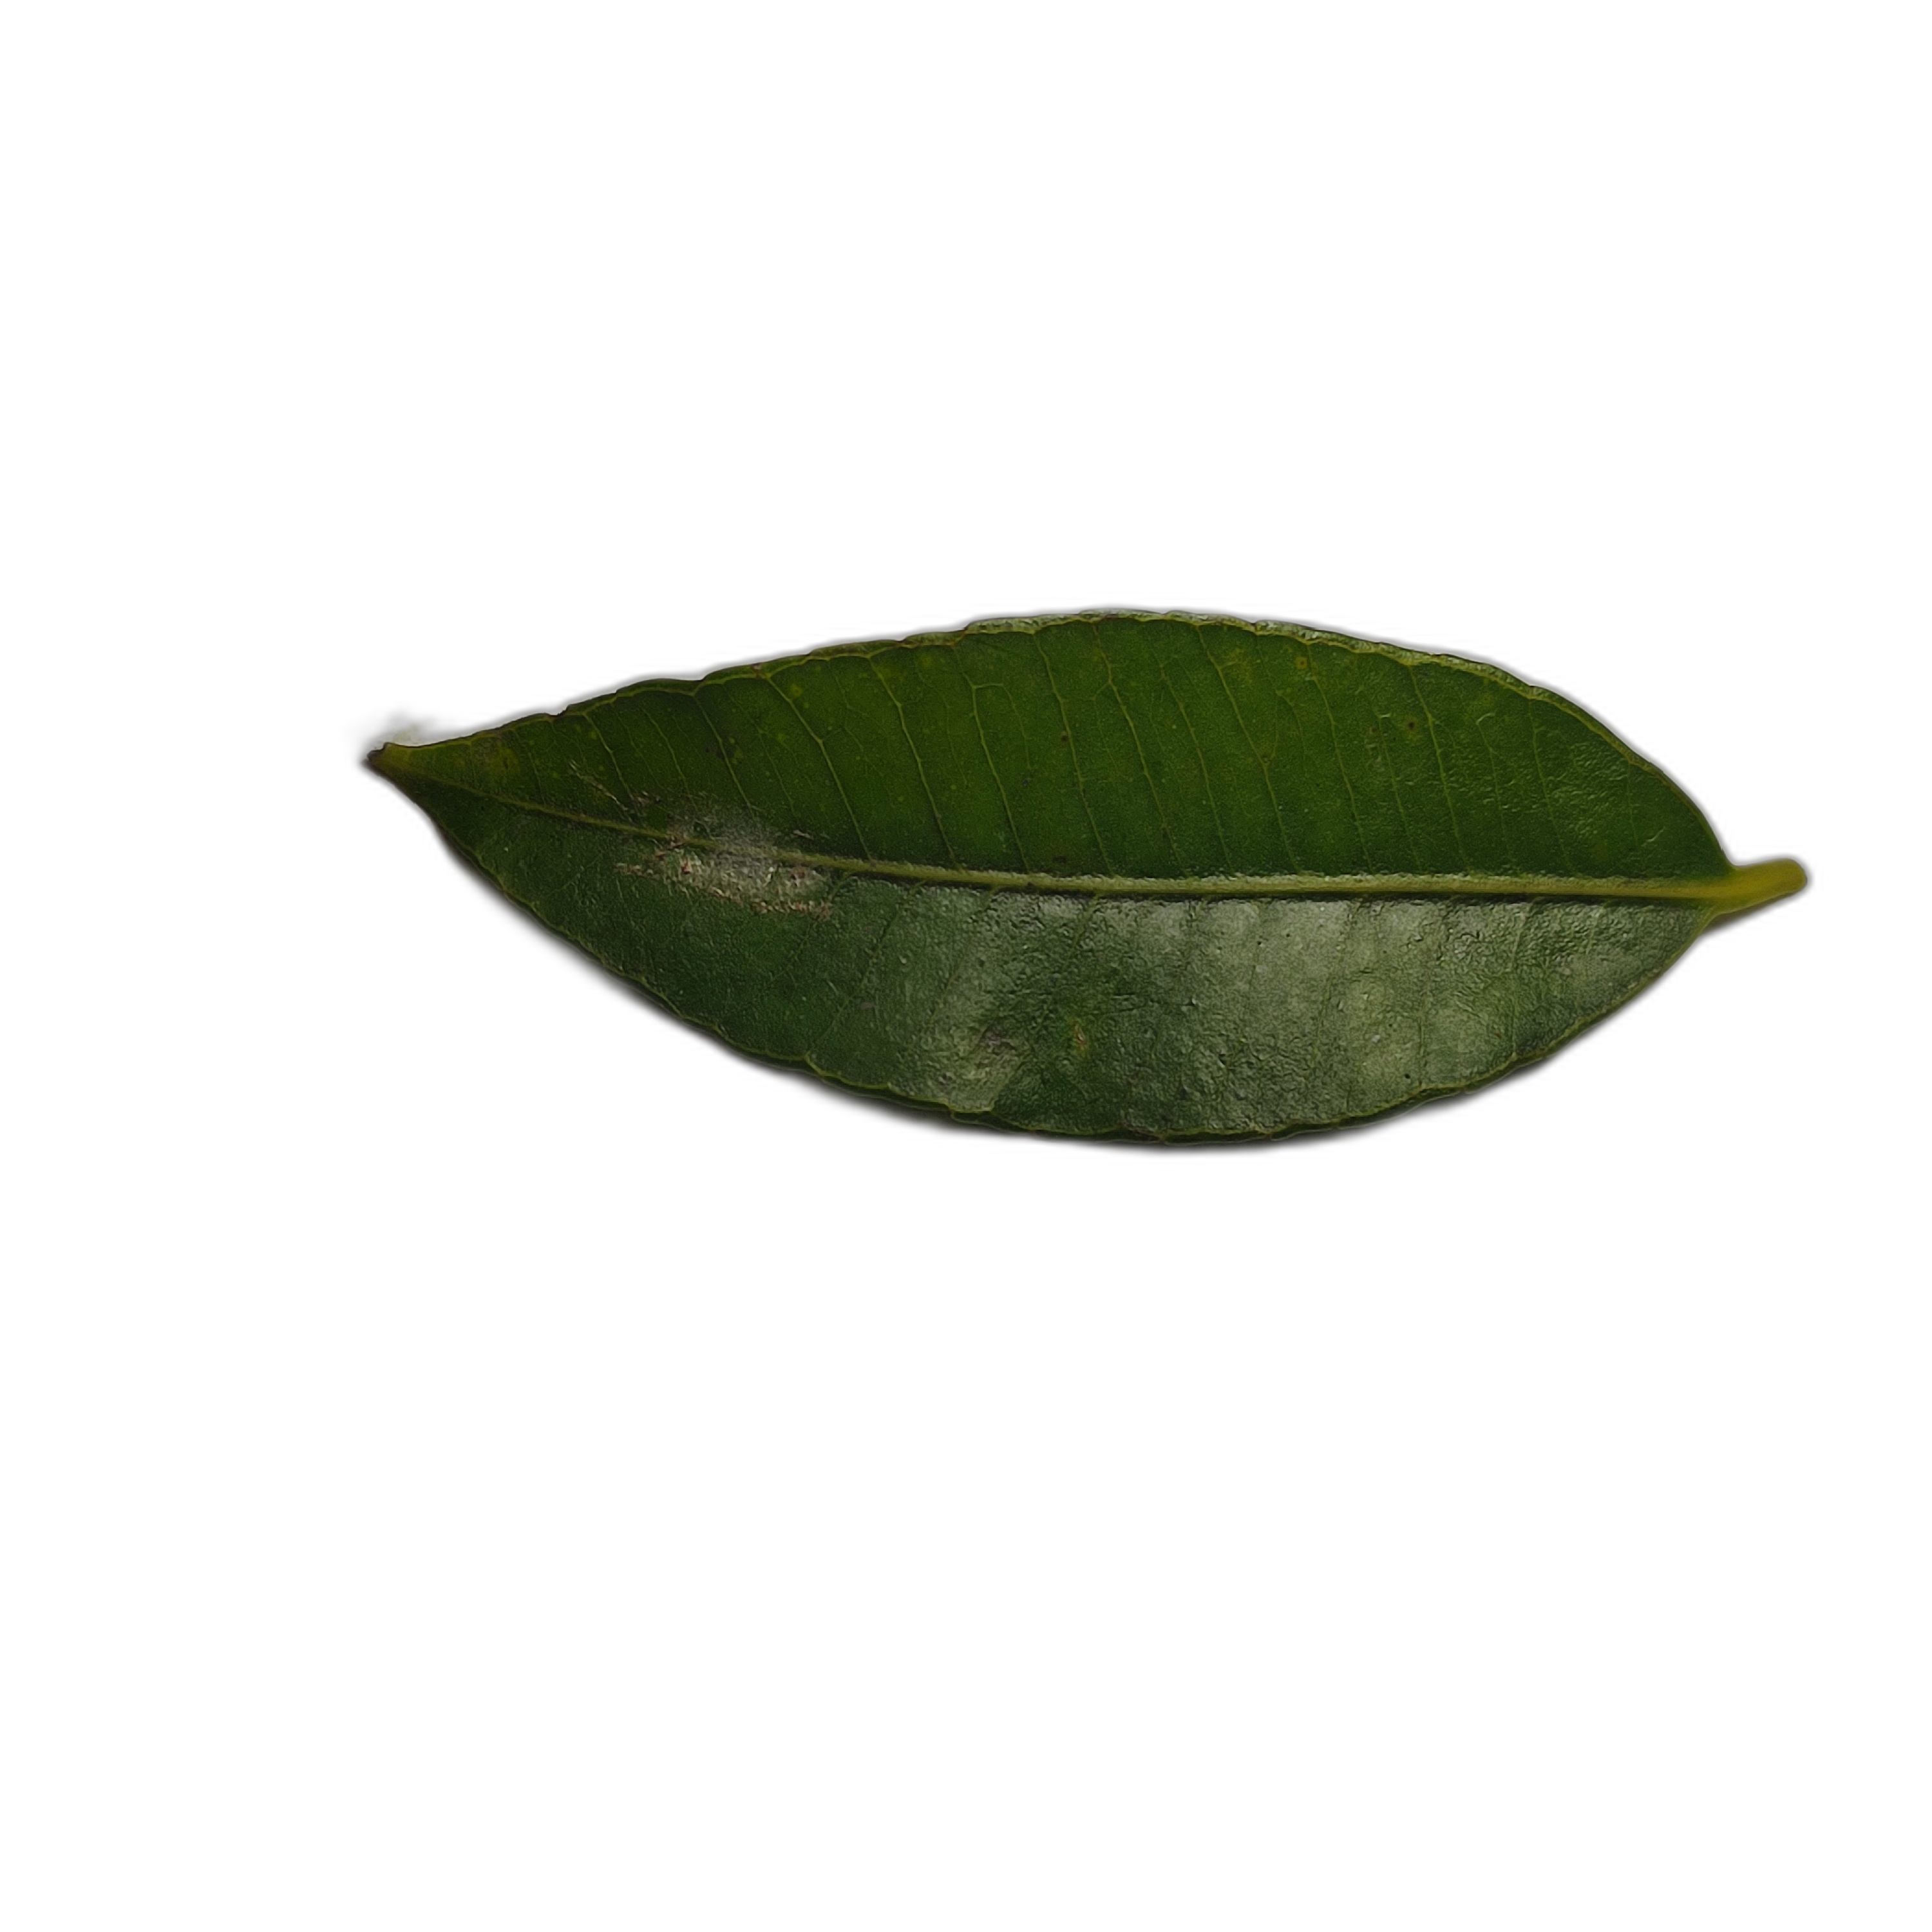
Label: healthy